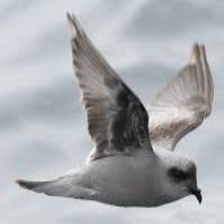
Species: ASHY STORM PETREL
Scientific name: OCEANODROMA HOMOCHROA